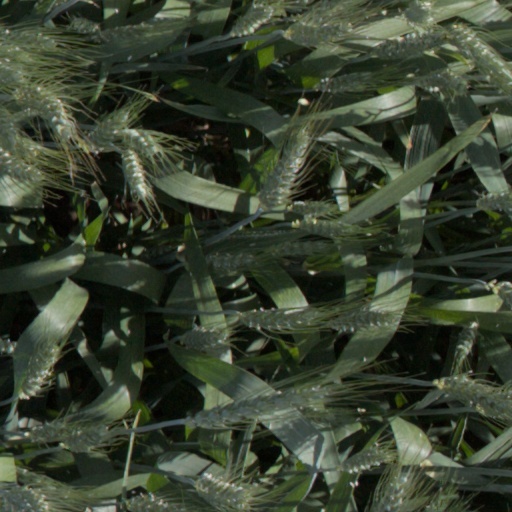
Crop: wheat